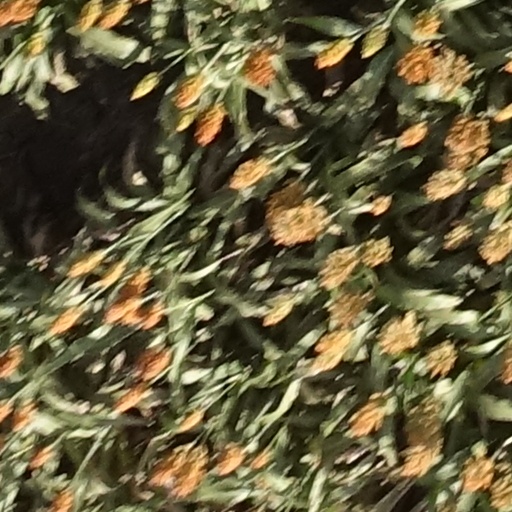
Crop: sorghum